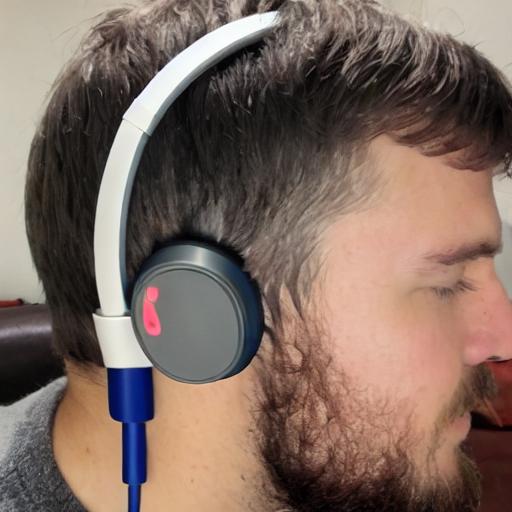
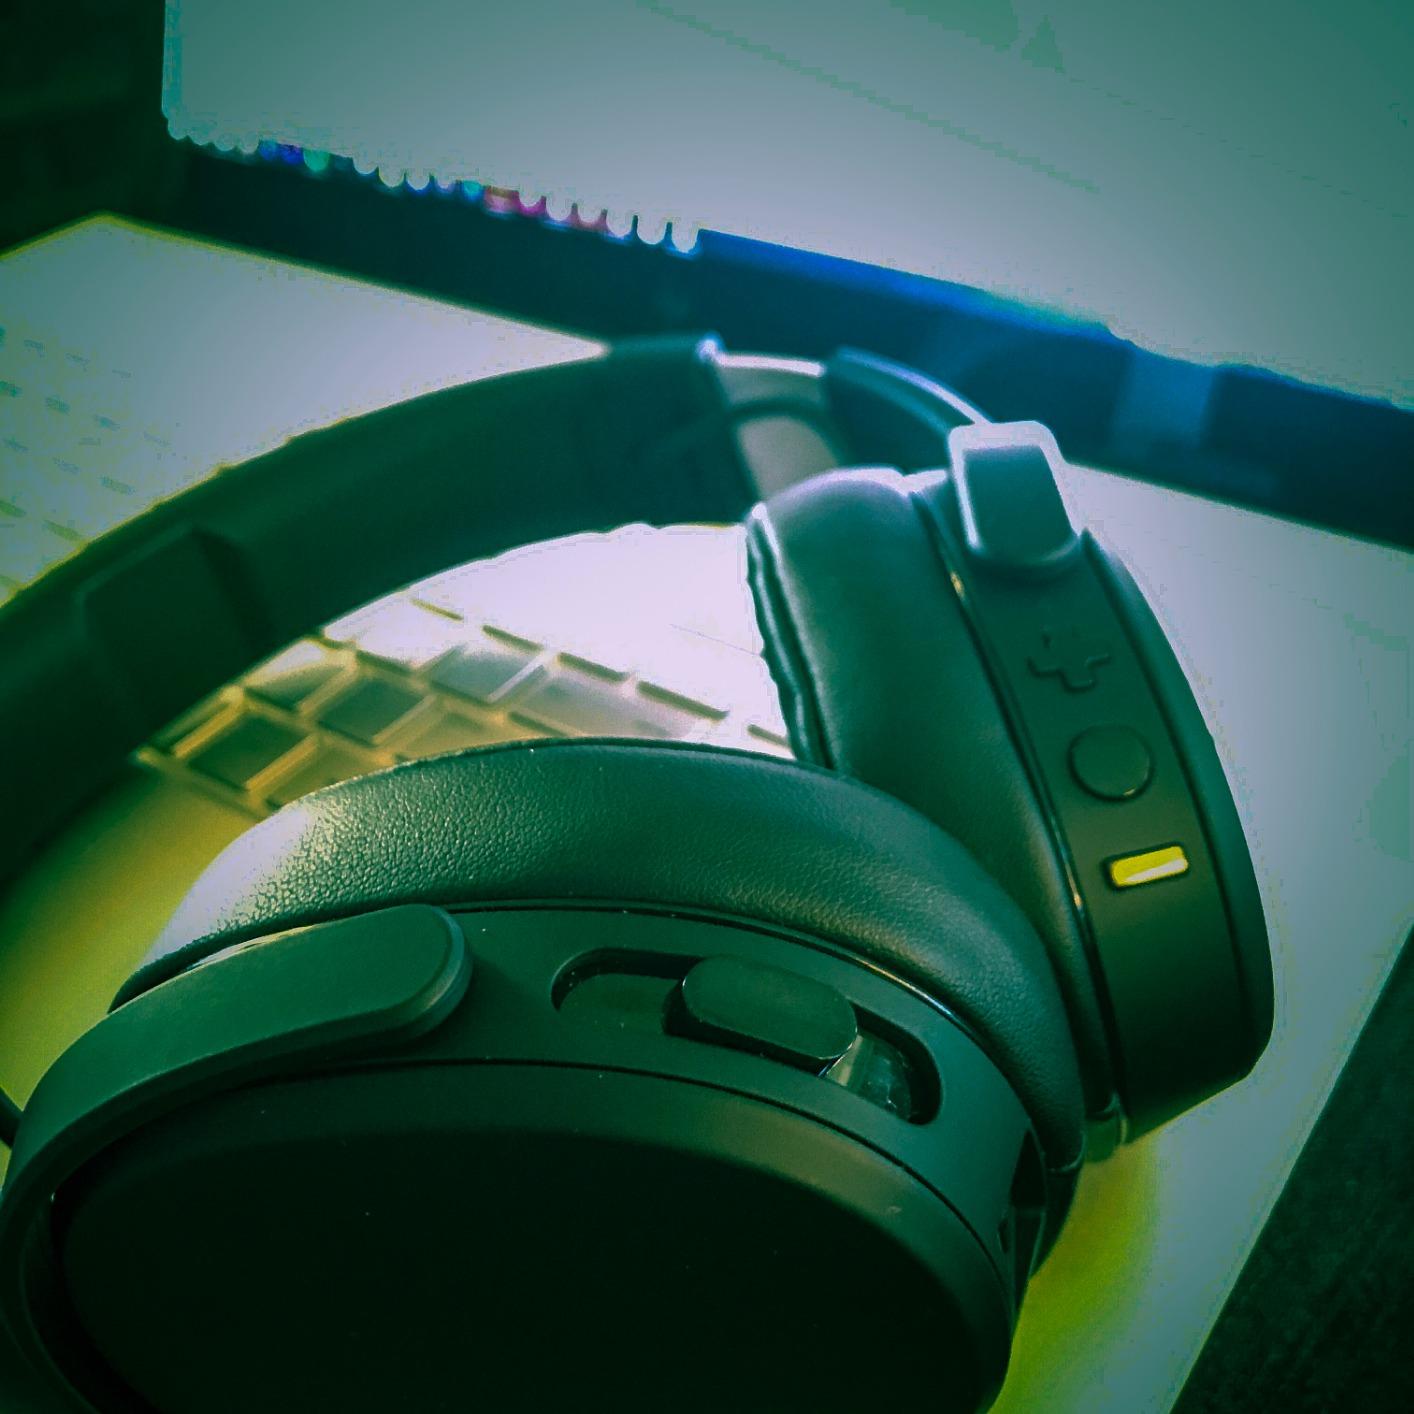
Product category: headphones
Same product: no